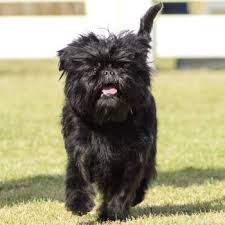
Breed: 200-n000012-affenpinscher